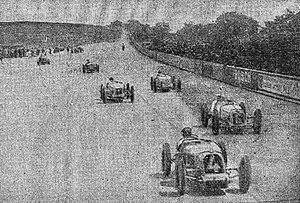
Départ du Grand Prix de l'A.C.F. 1927.
Jules Moriceau, né le 2 janvier 1887 à Nantes et décédé le 20 juin 1977 à Garches à 90 ans, est un ancien pilote automobile français sur circuits.
Le Grand Prix automobile de France 1927 est un Grand Prix organisé par l'Automobile Club de France qui s'est tenue sur l'autodrome de Linas-Montlhéry le 3 juillet 1927.